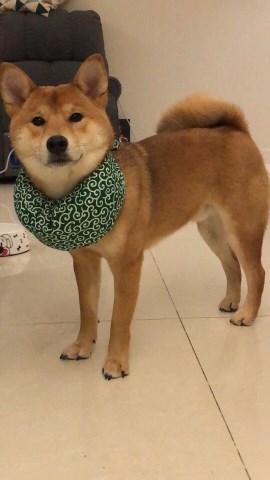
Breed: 1043-n000001-Shiba_Dog